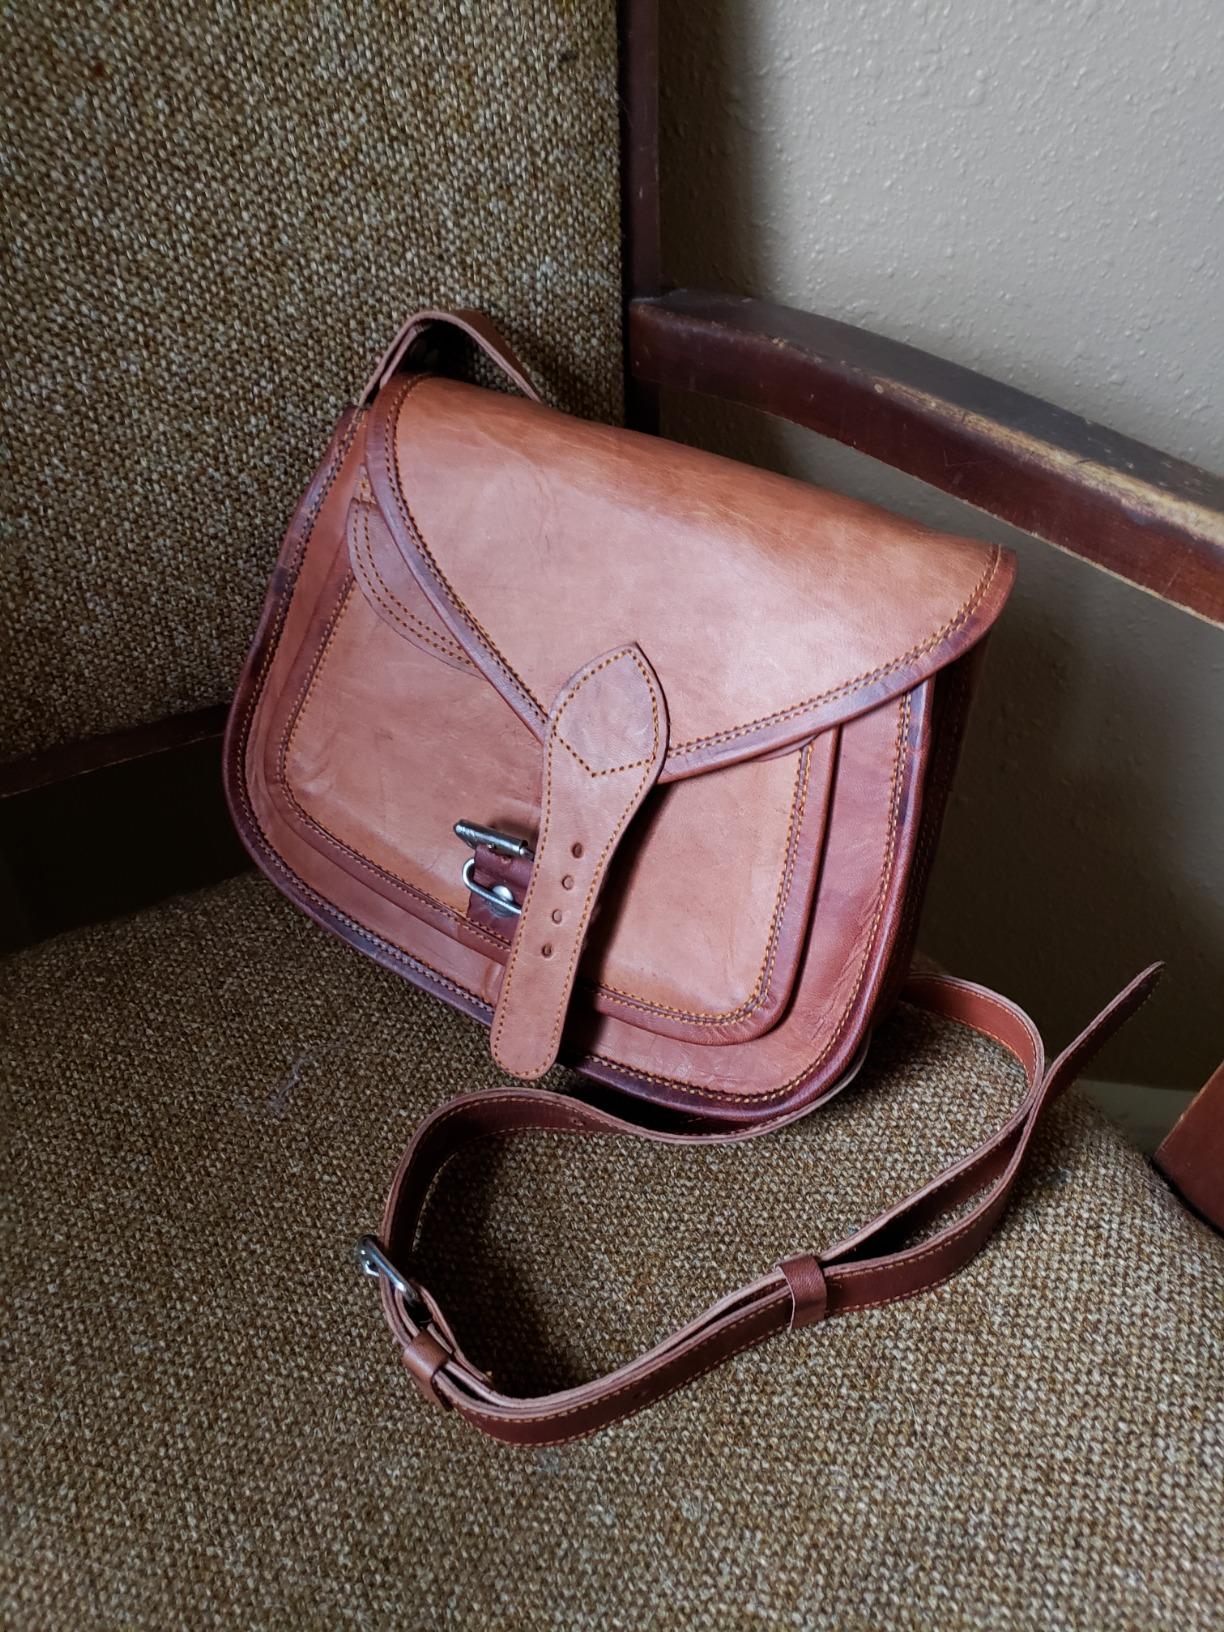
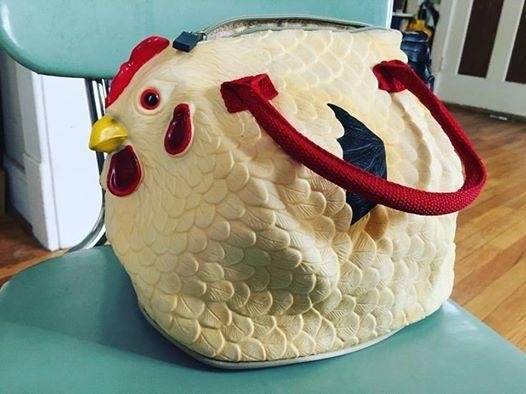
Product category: accessories_handbag
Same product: no